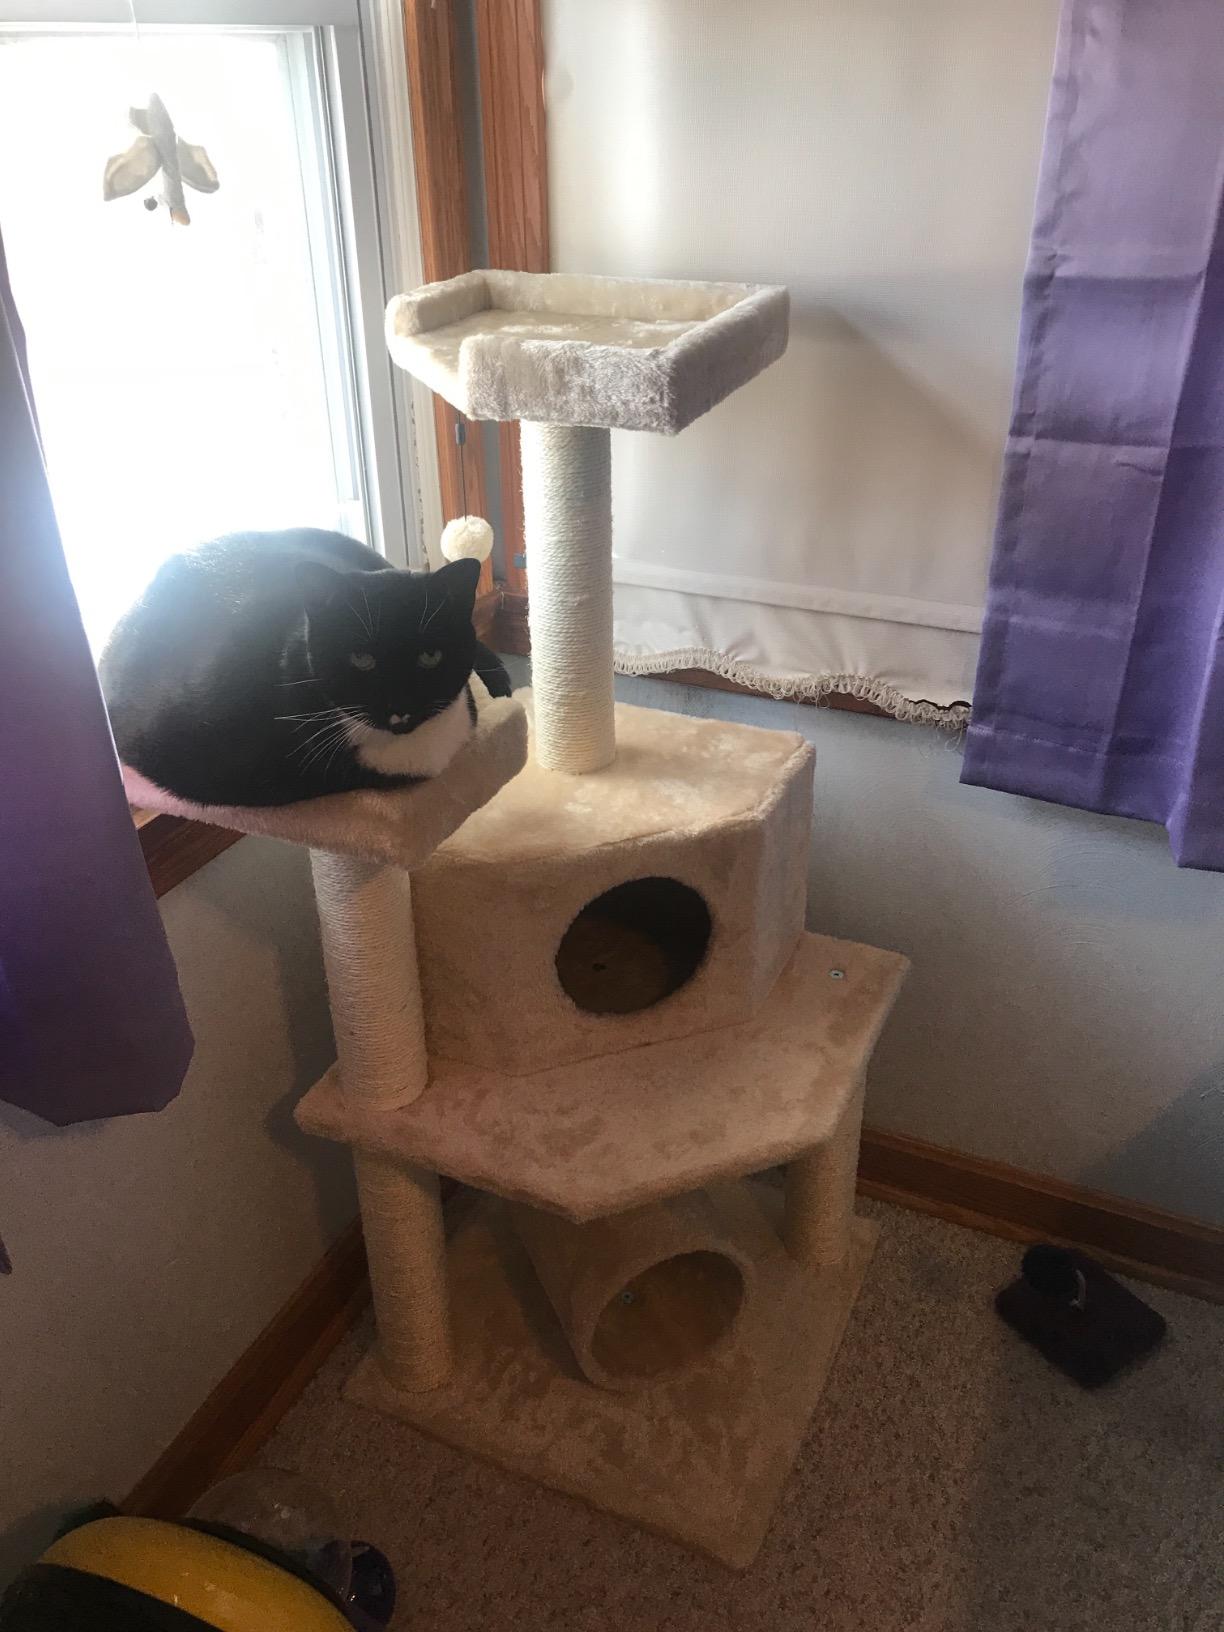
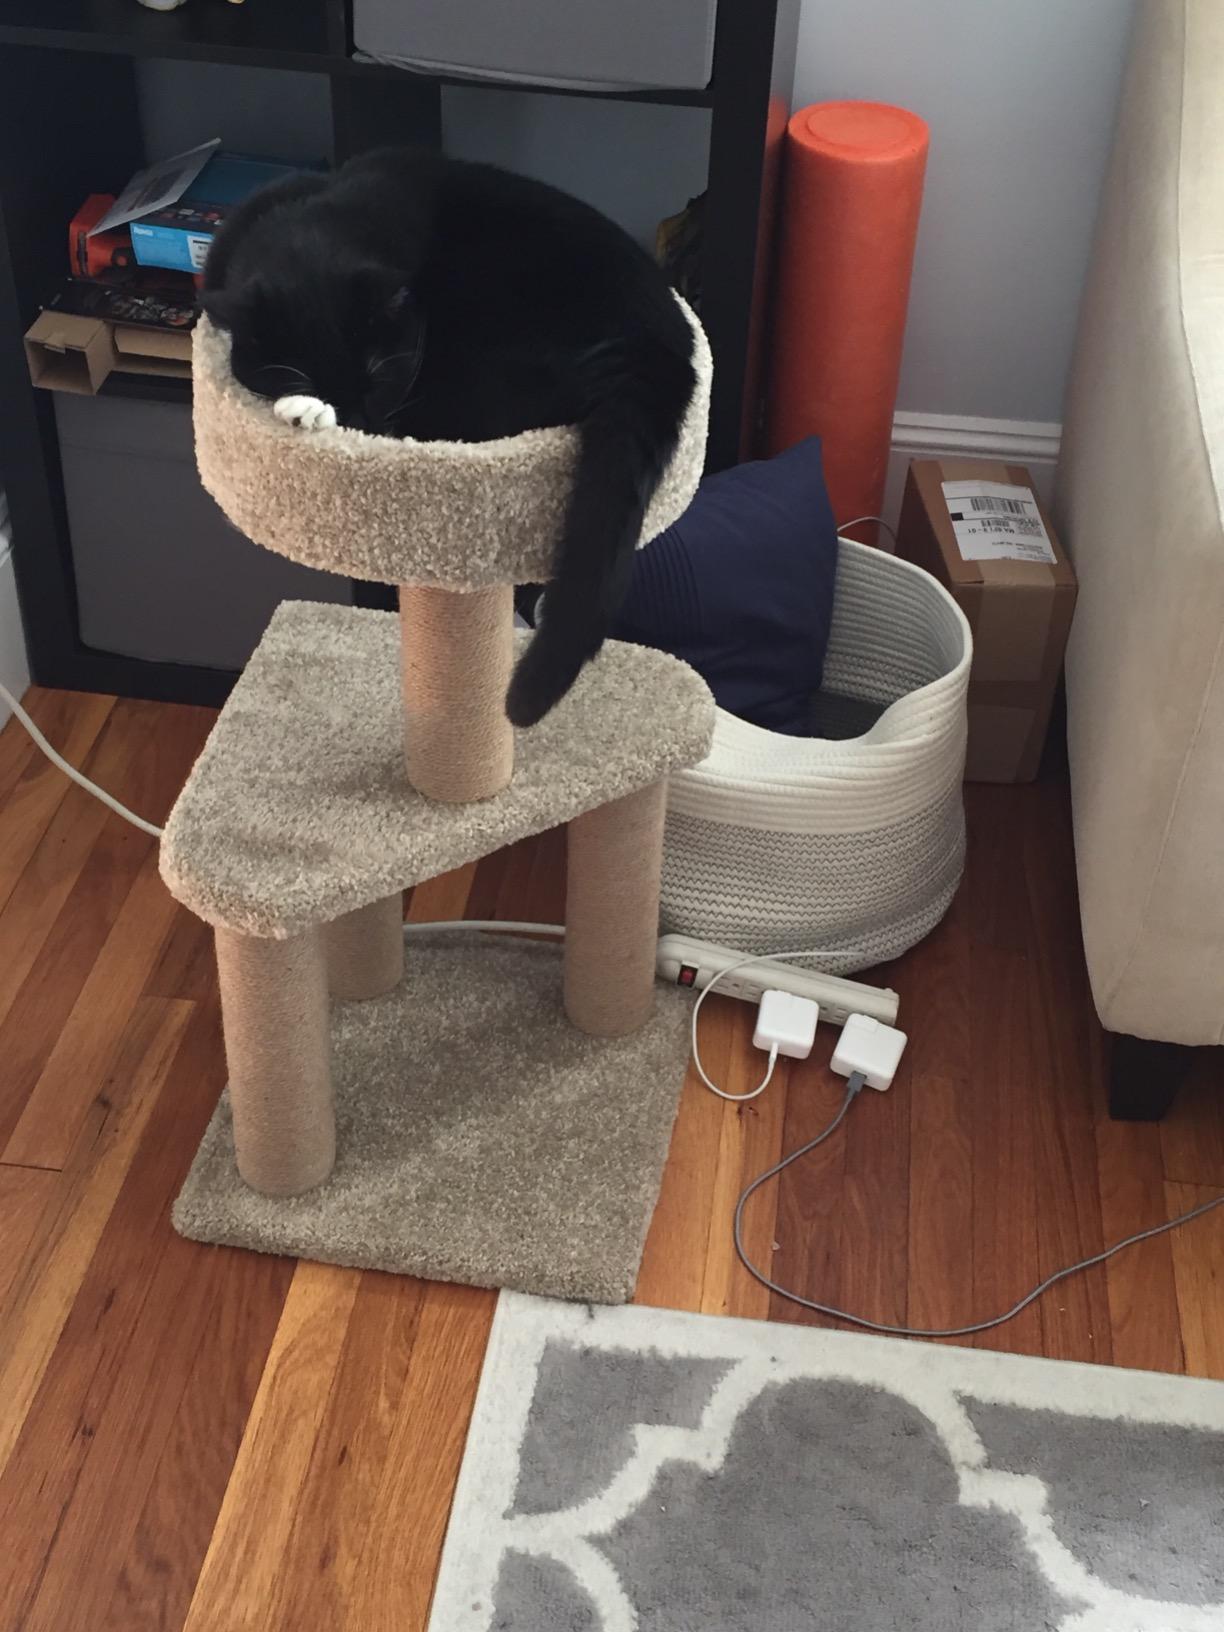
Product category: items_cat tree
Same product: no